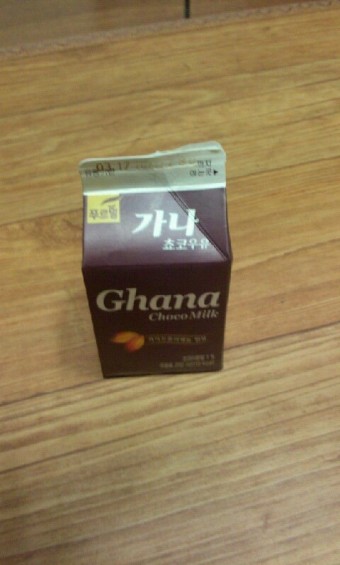
Label: paper